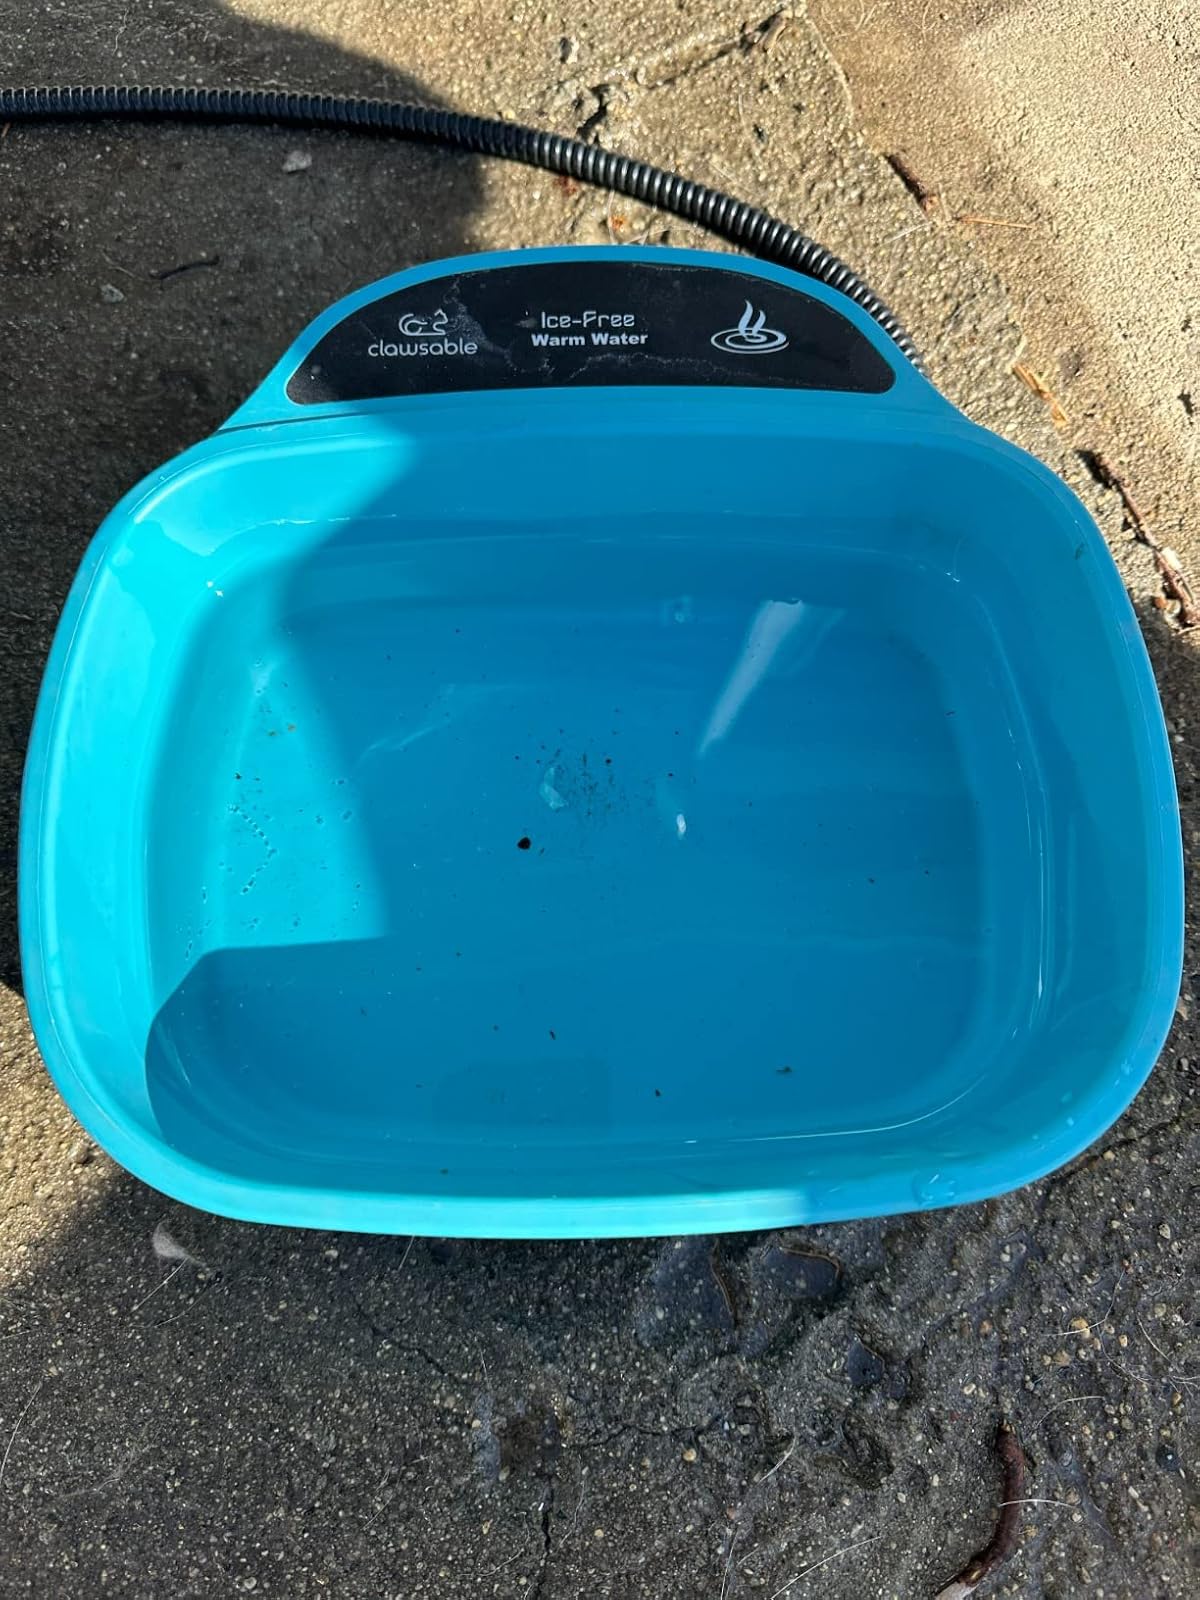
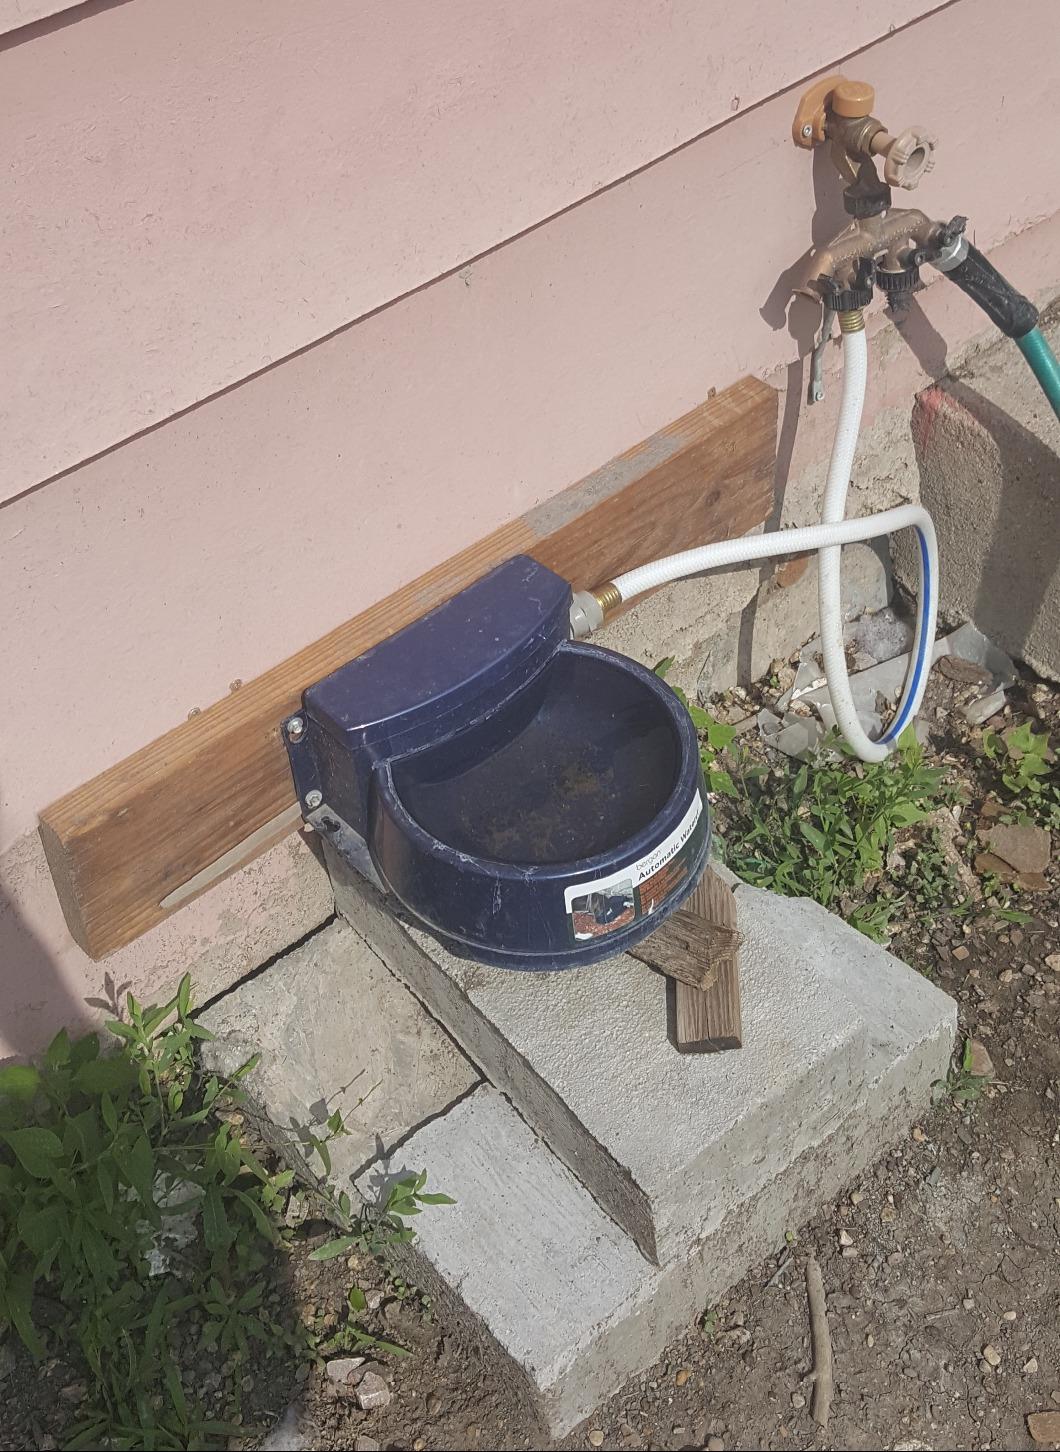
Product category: items_bowl
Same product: no